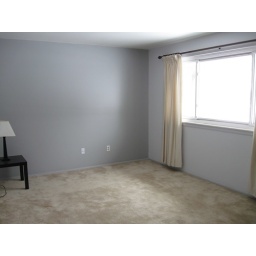
Living room...light gray on the window and opposite wall, end walls in a darker gray